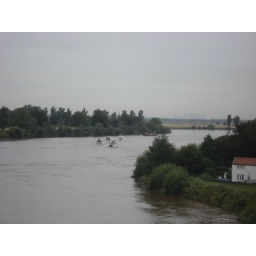
4 pleasure craft on collision course with stone barge hiddekel river Ouse near Aire's mouth 2009 DSC01974